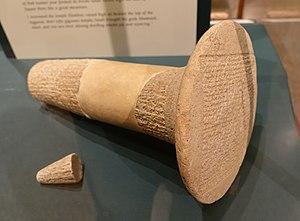
1749-1712 av. J.-C. : règne de Samsu-iluna, roi de Babylone. À la mort d’Hammourabi, son empire qui comprend Akkad, Sumer, l’ancien royaume d’Eshnunna et la Haute Mésopotamie est en proie à des révoltes que ses successeurs essaieront en vain de briser. Samsu-iluna, qui s’empare du trône avant la mort de son père tombé malade, réussit néanmoins à le maintenir intact. Il prend des mesures de remise de dettes dès son accession au trône. L’Ancien Empire de Babylone atteint son apogée pendant les quarante années de son règne.